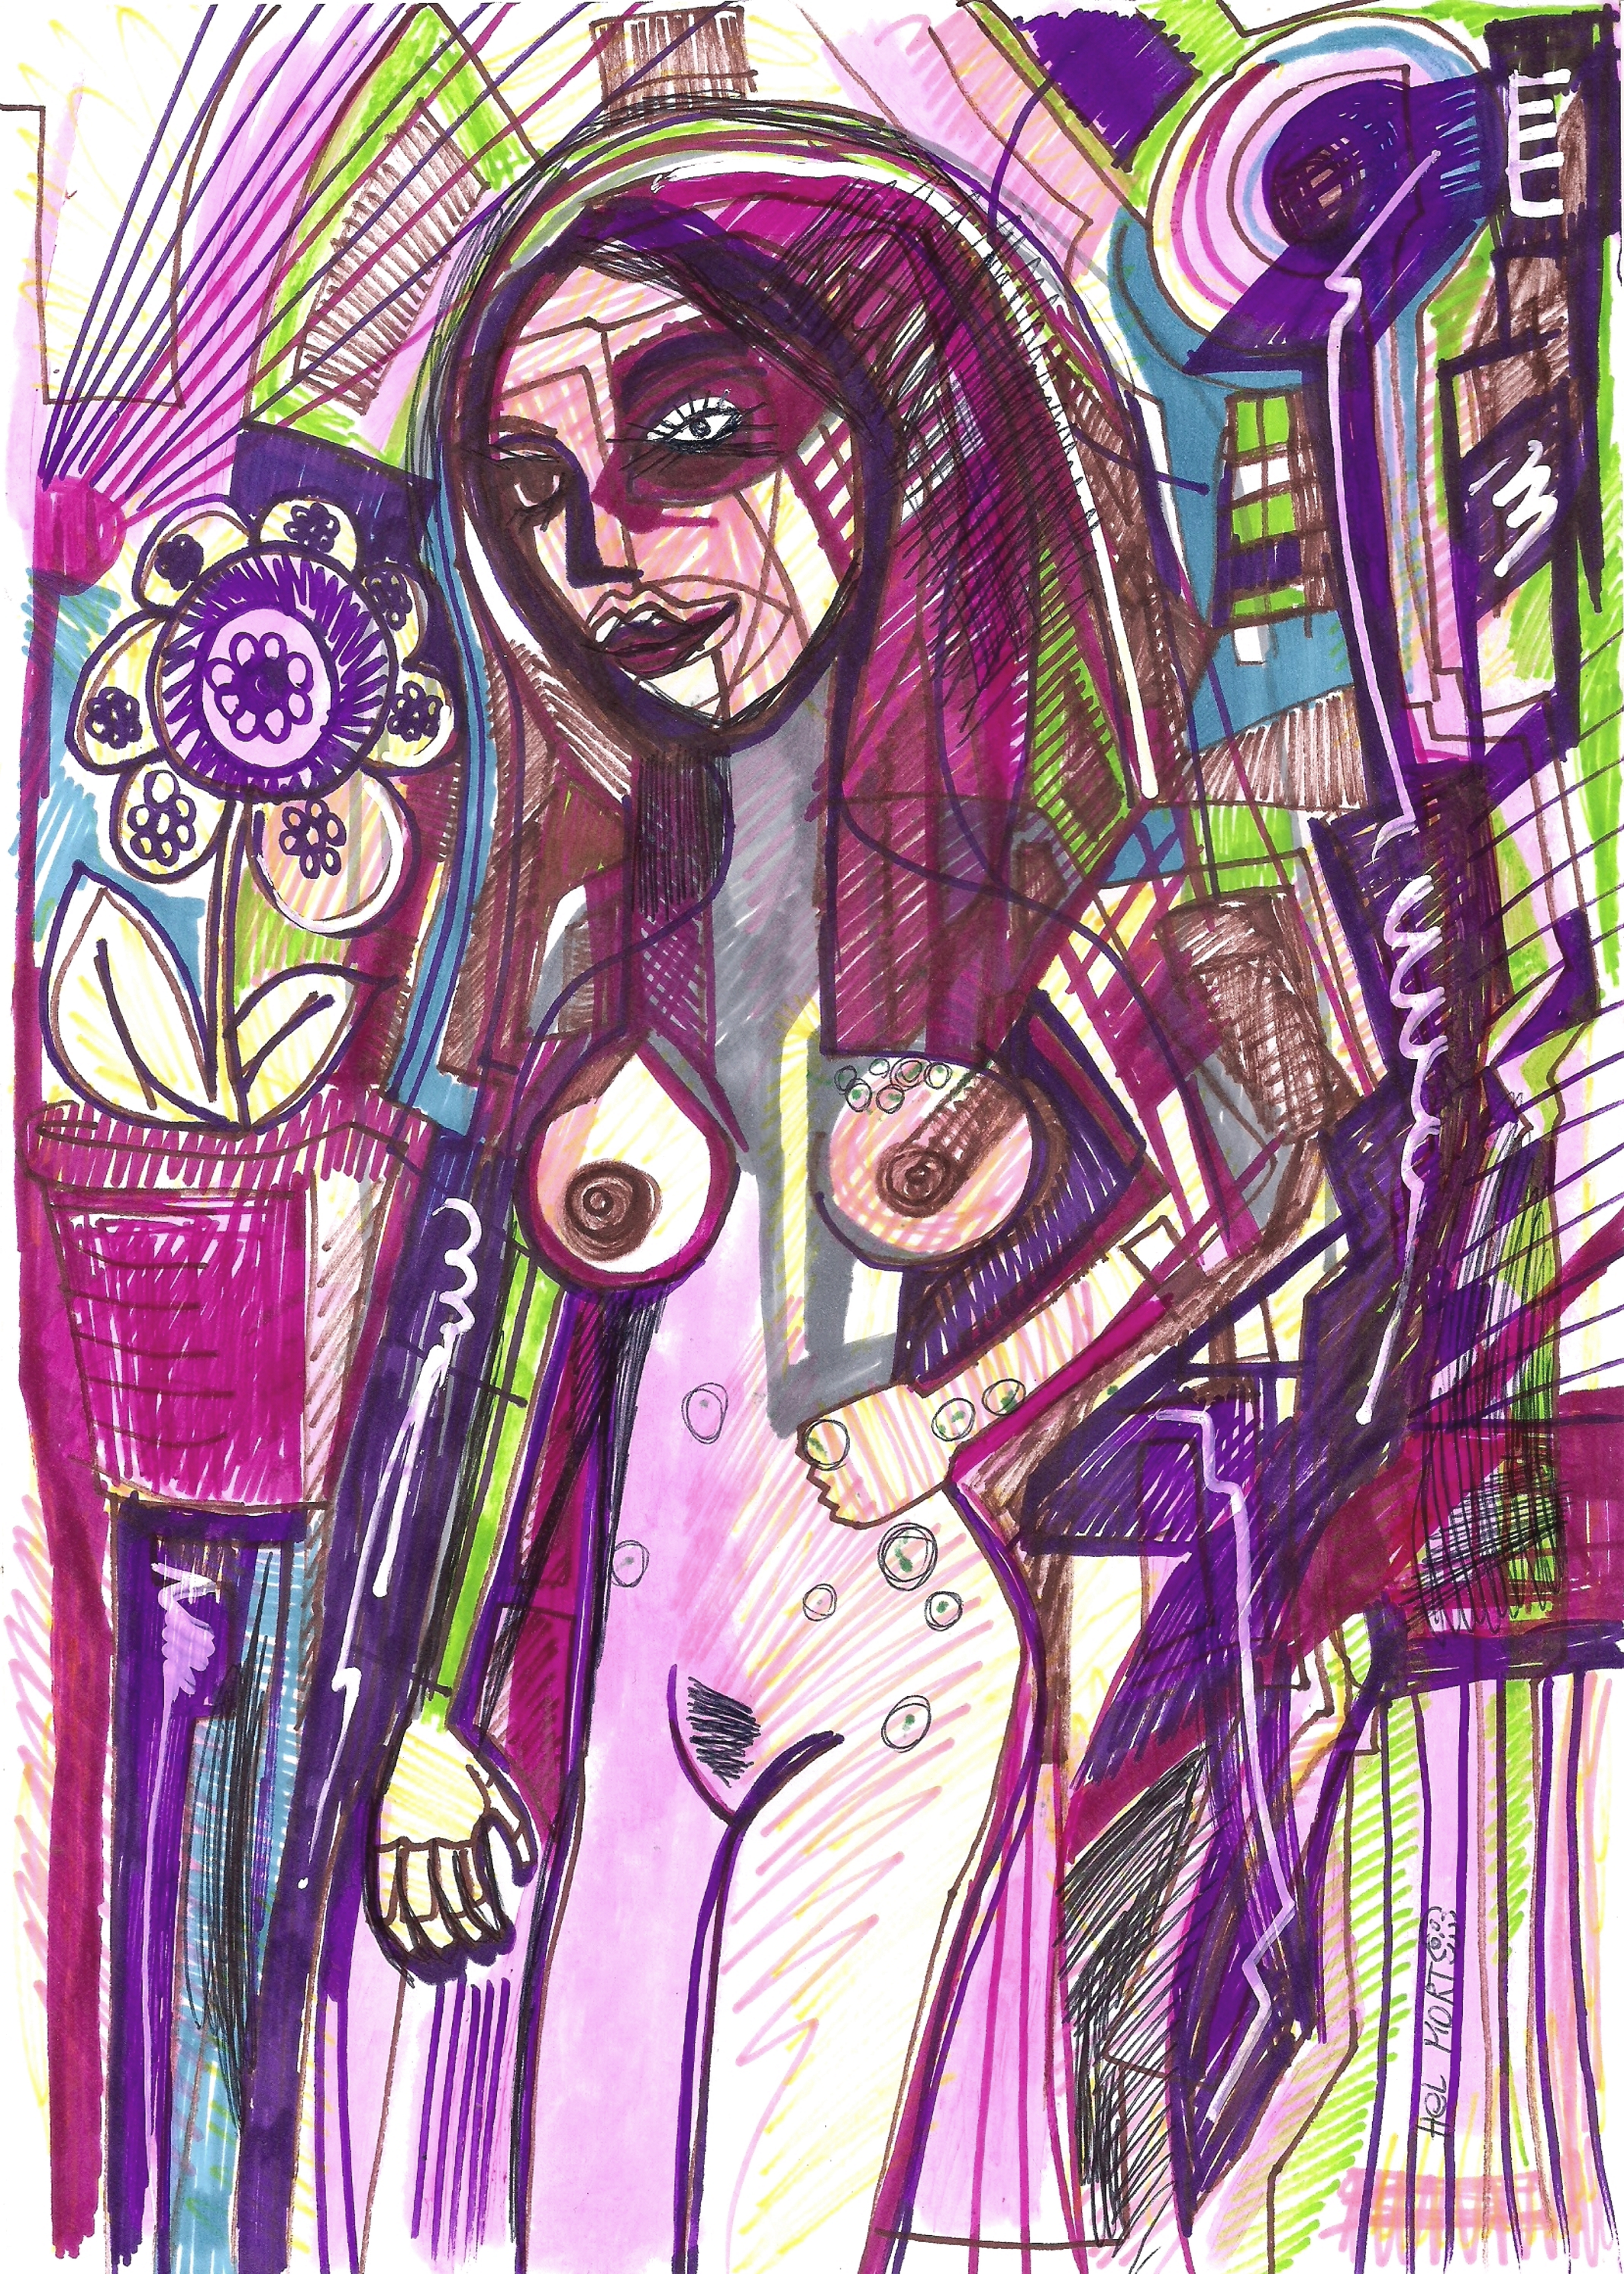
painting, art, artist, artwork, drawing, contemporary art, photography, illustration, paint, love, design, sketch, fine art, abstract art, creative, abstract, acrylic painting, nature, watercolor, art gallery, oil painting, gallery, modern art, abstract painting, digital art, contemporary painting, art collector, style, girl, woman, fashion, mort, purple, magenta, violet, Colorfulness, lavender, visual arts, long hair, creative arts, graphics